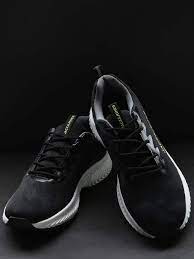
Label: Sneaker